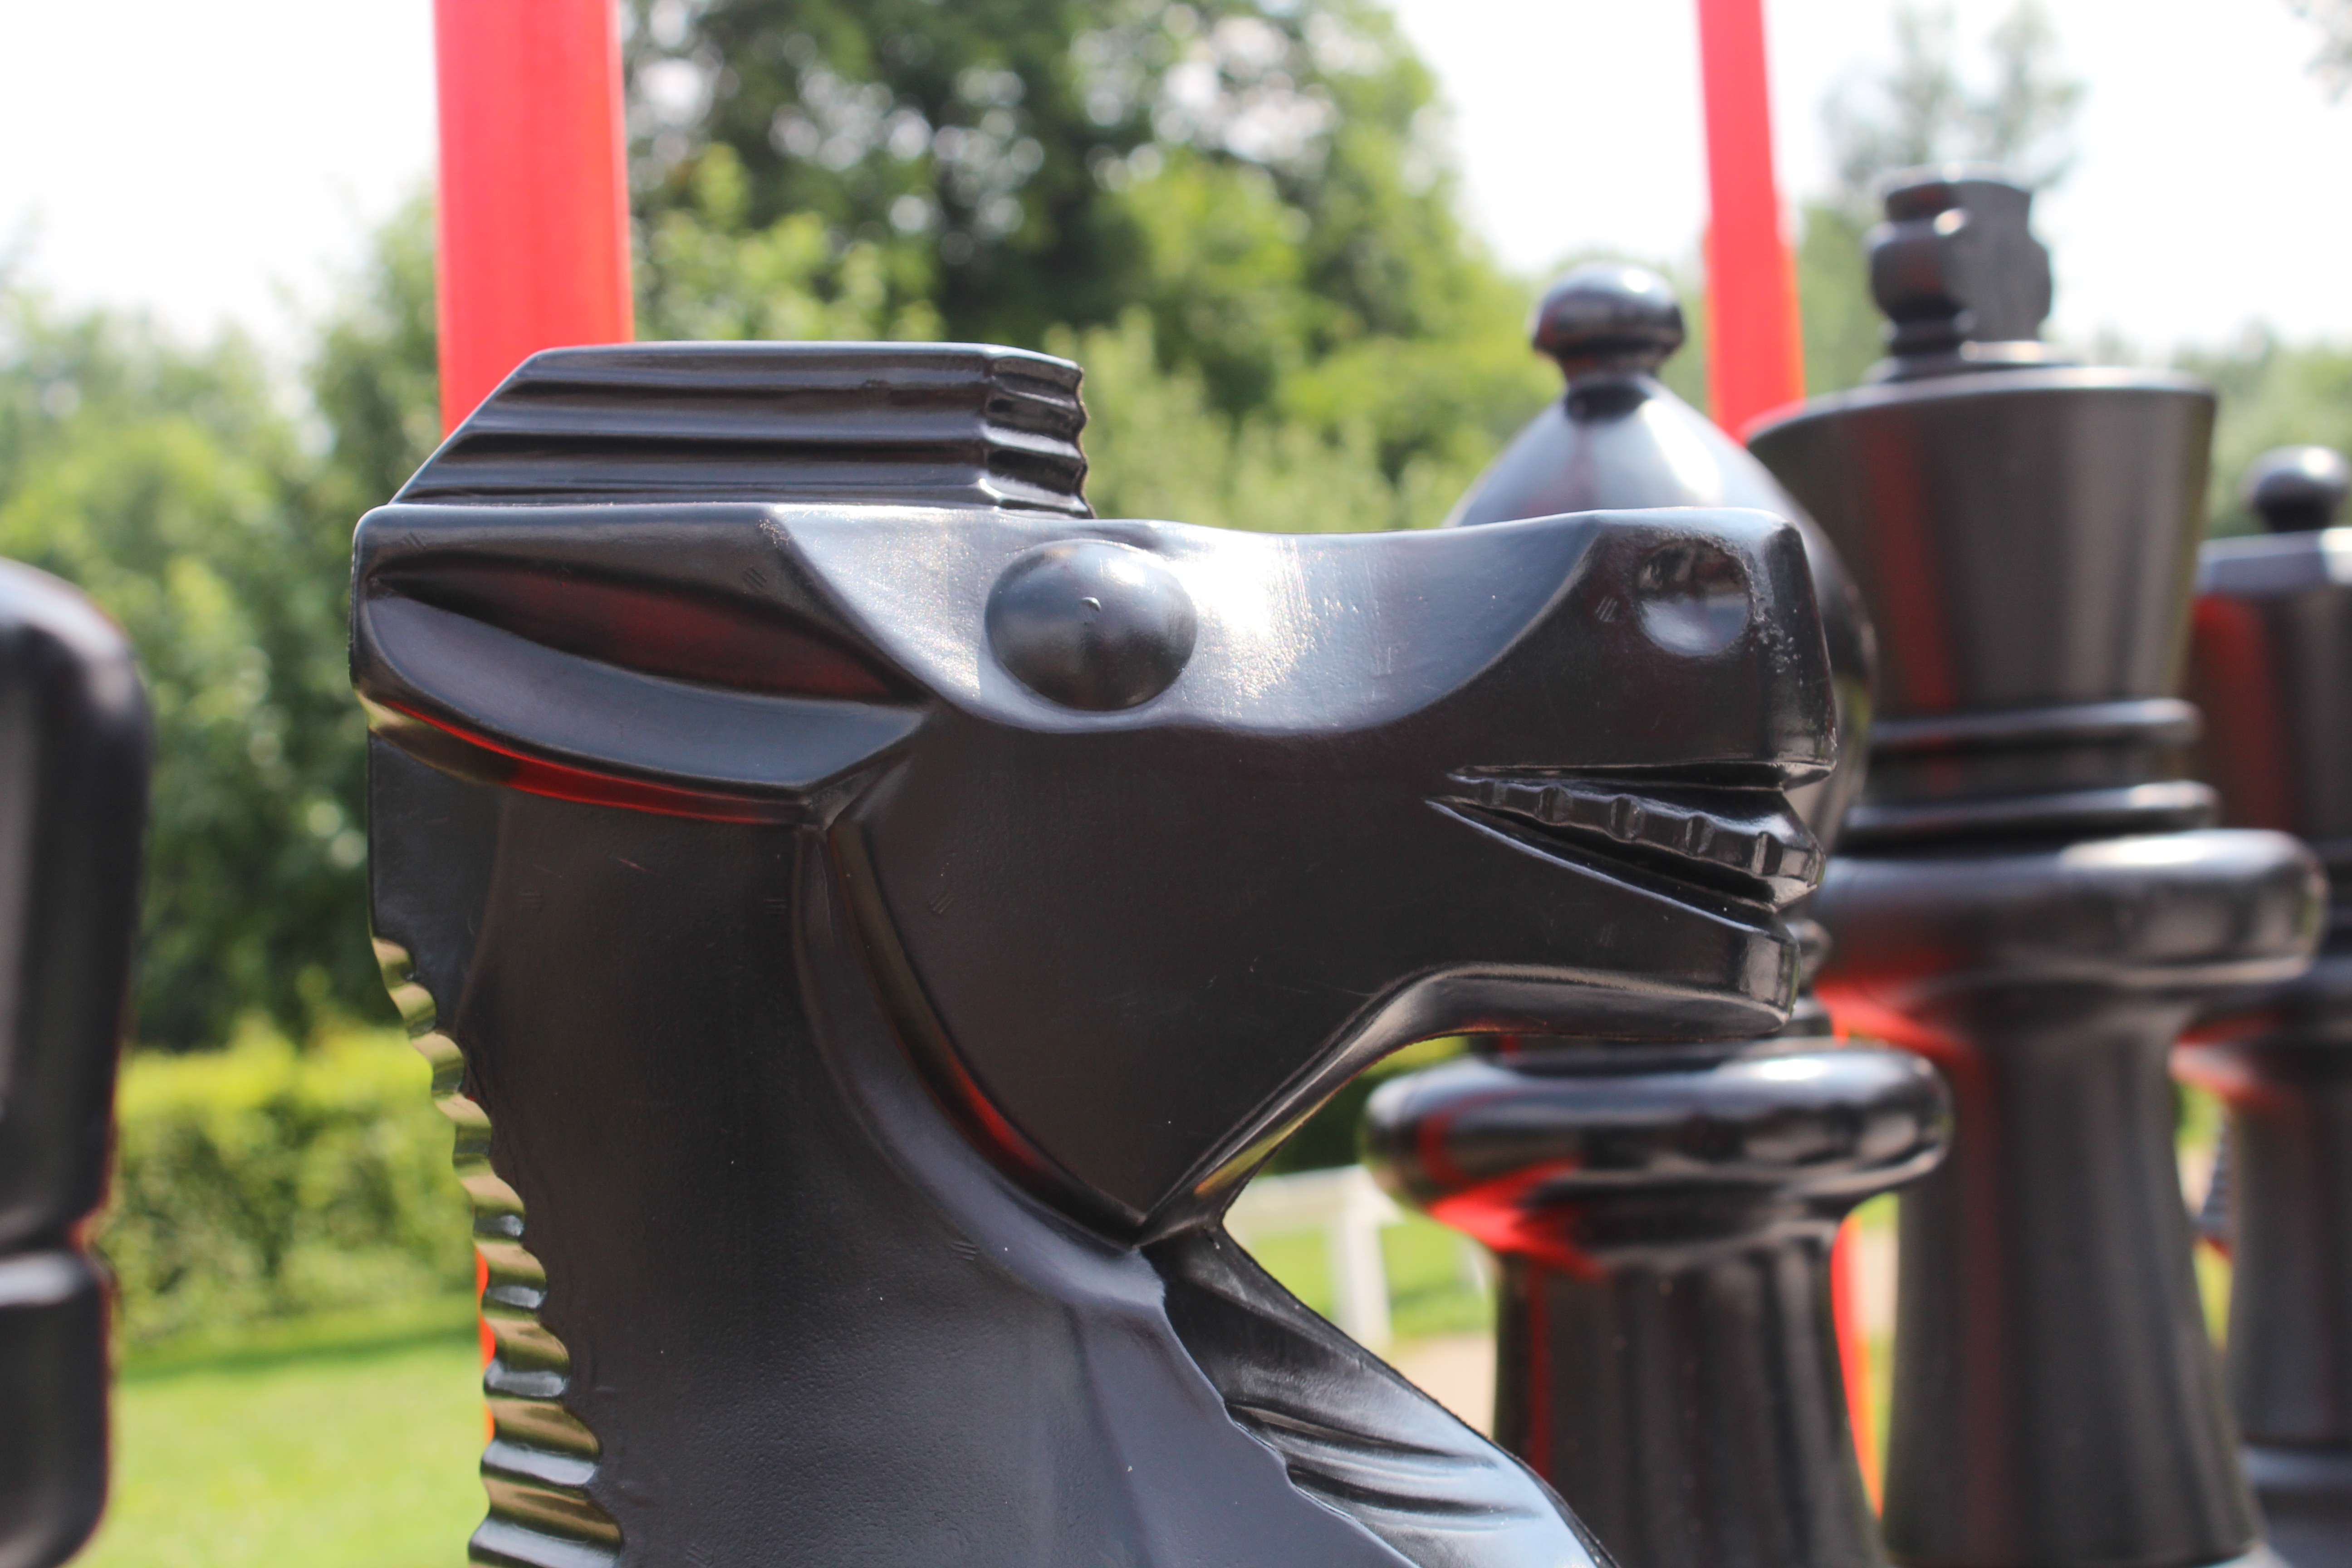
car, vehicle, motorcycle, chess, chess pieces, springer, automobile make